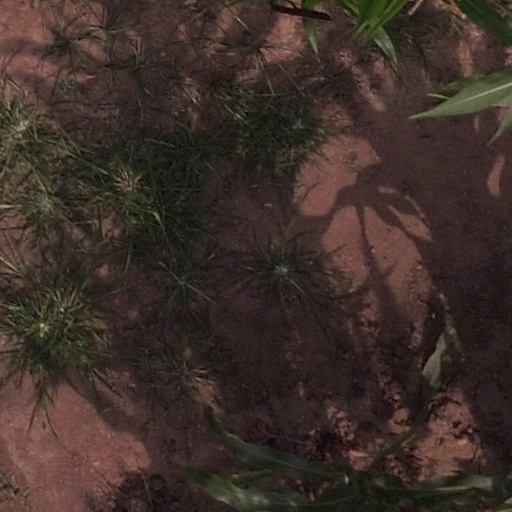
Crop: maize; corn